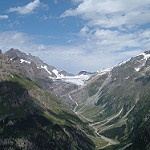
Label: glacier